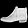
Label: Ankle boot